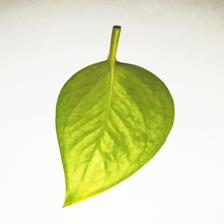
Label: Healthy